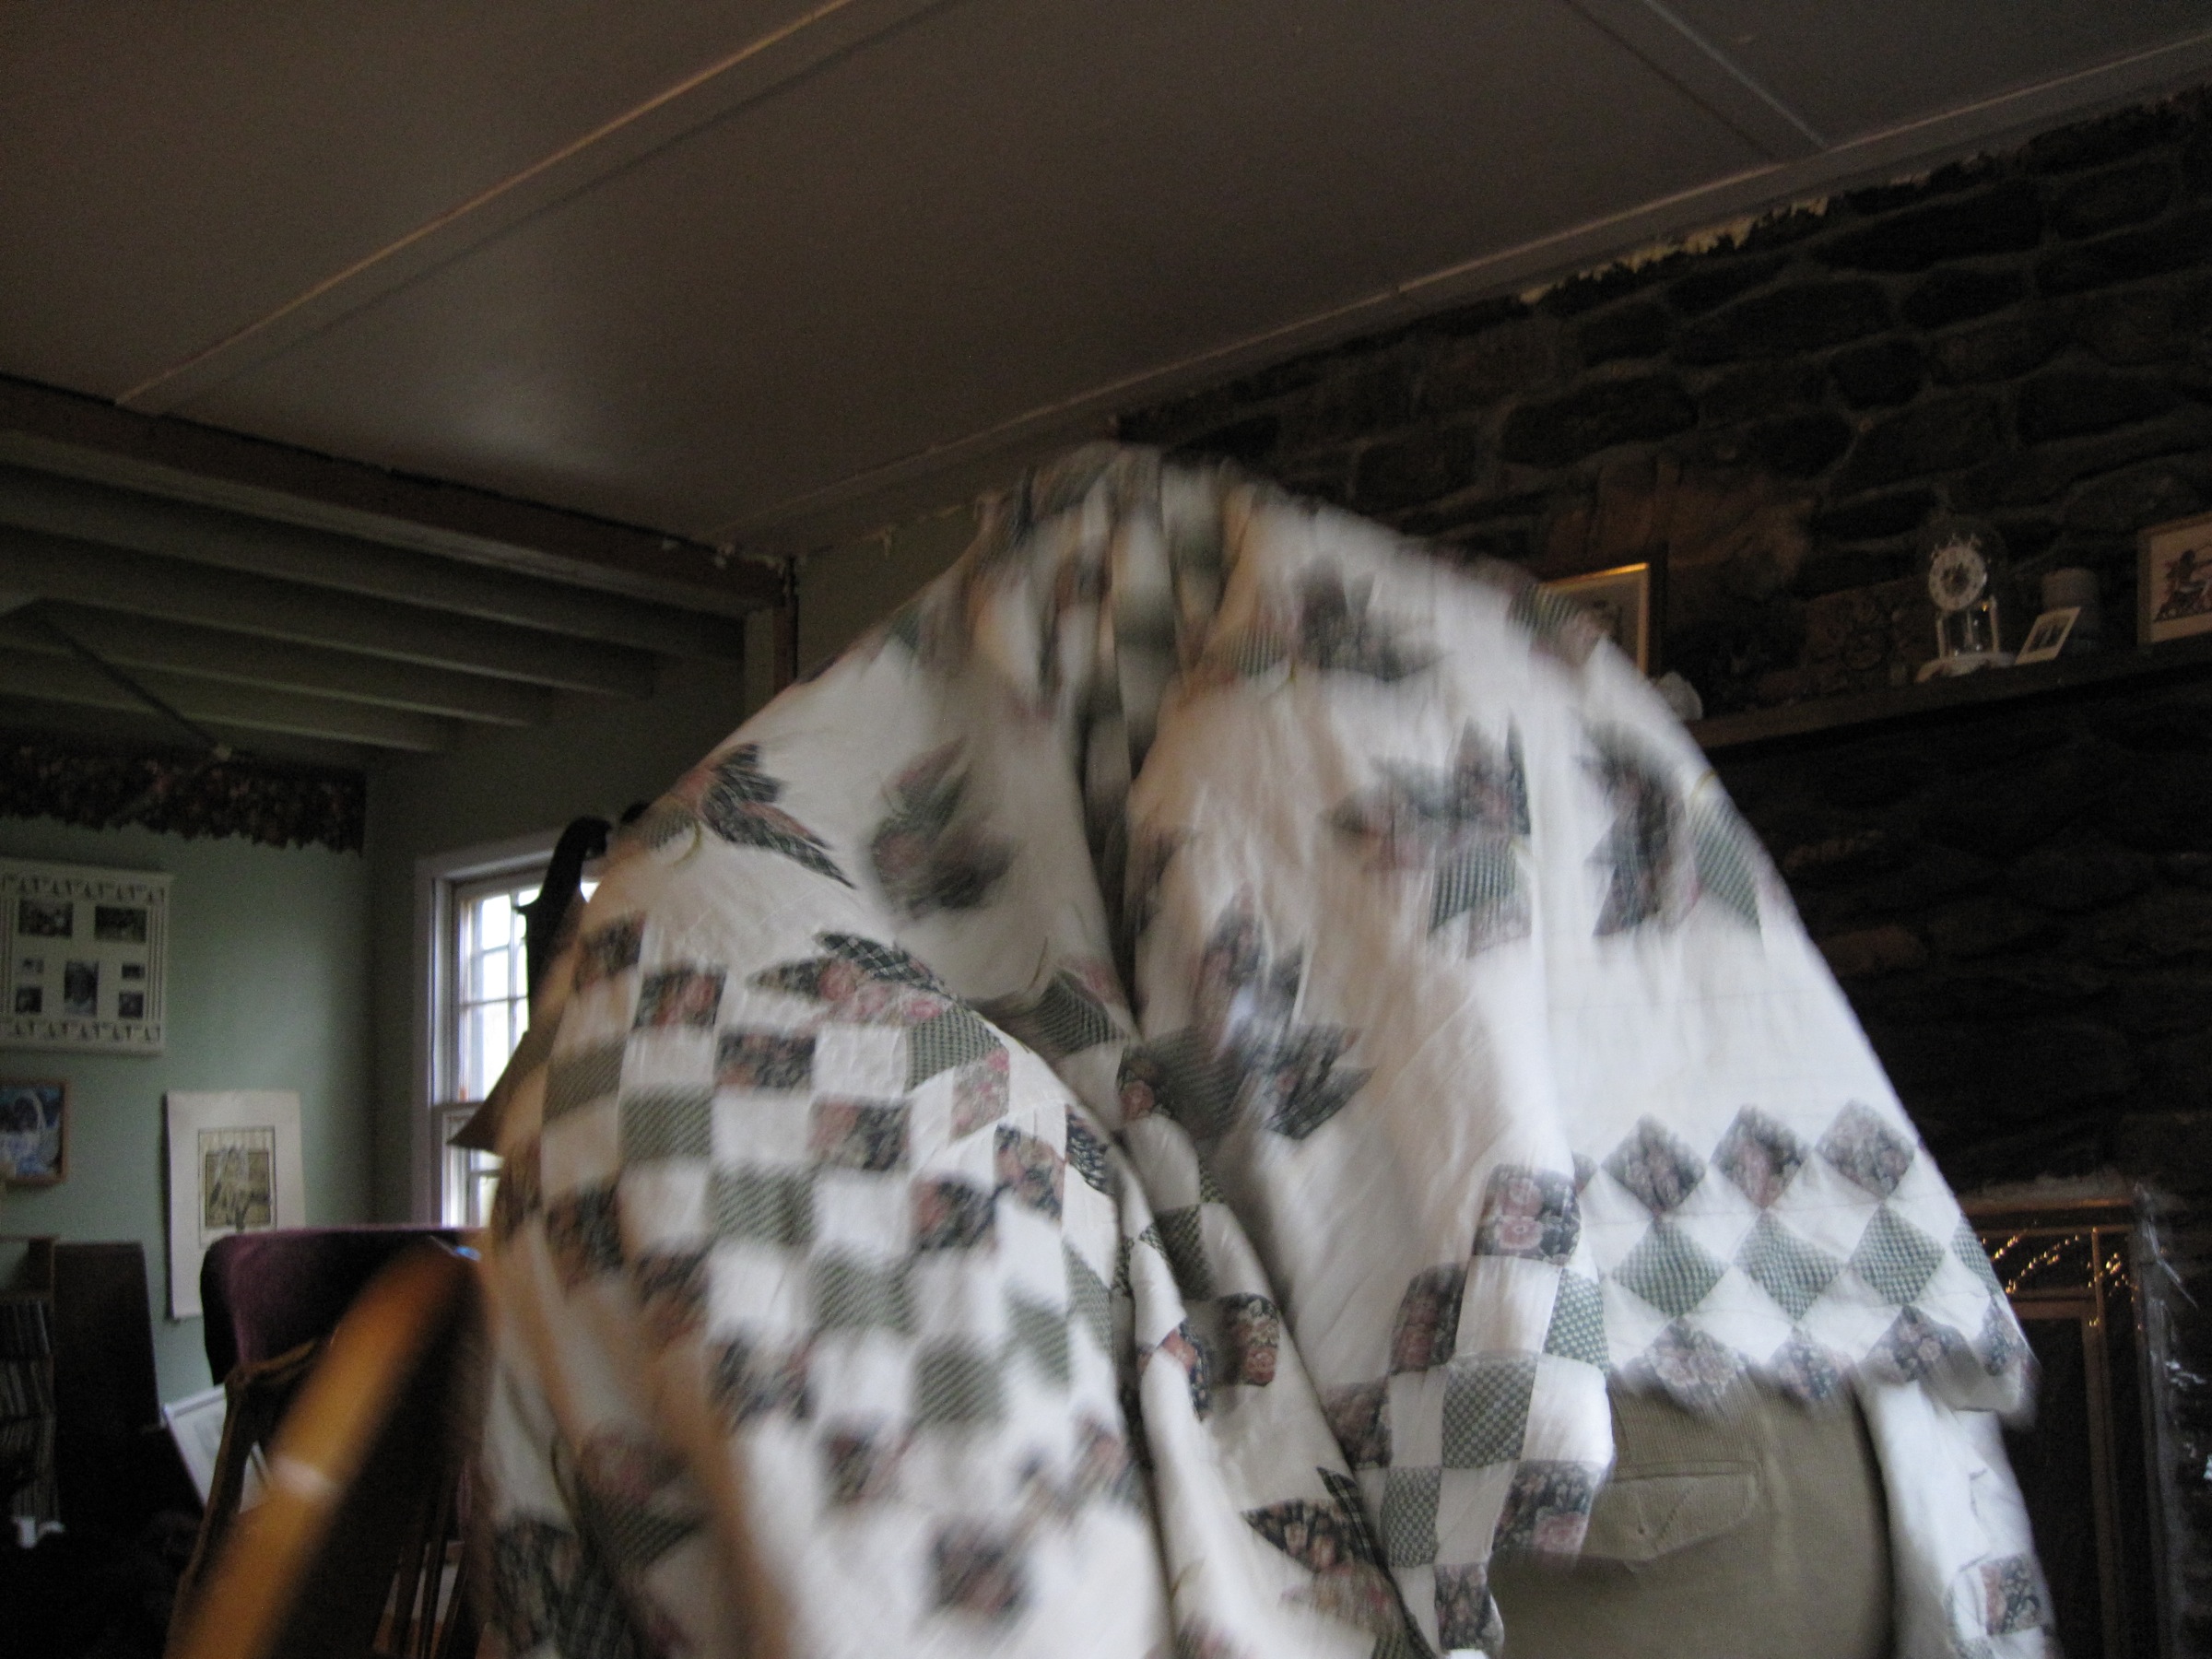
white, fur, fashion, design, vermont, bryanalexander